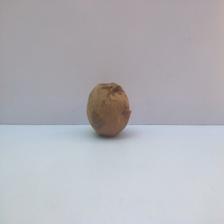
Size: Spoiled